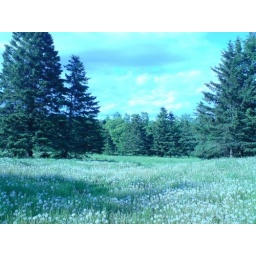
field near my house